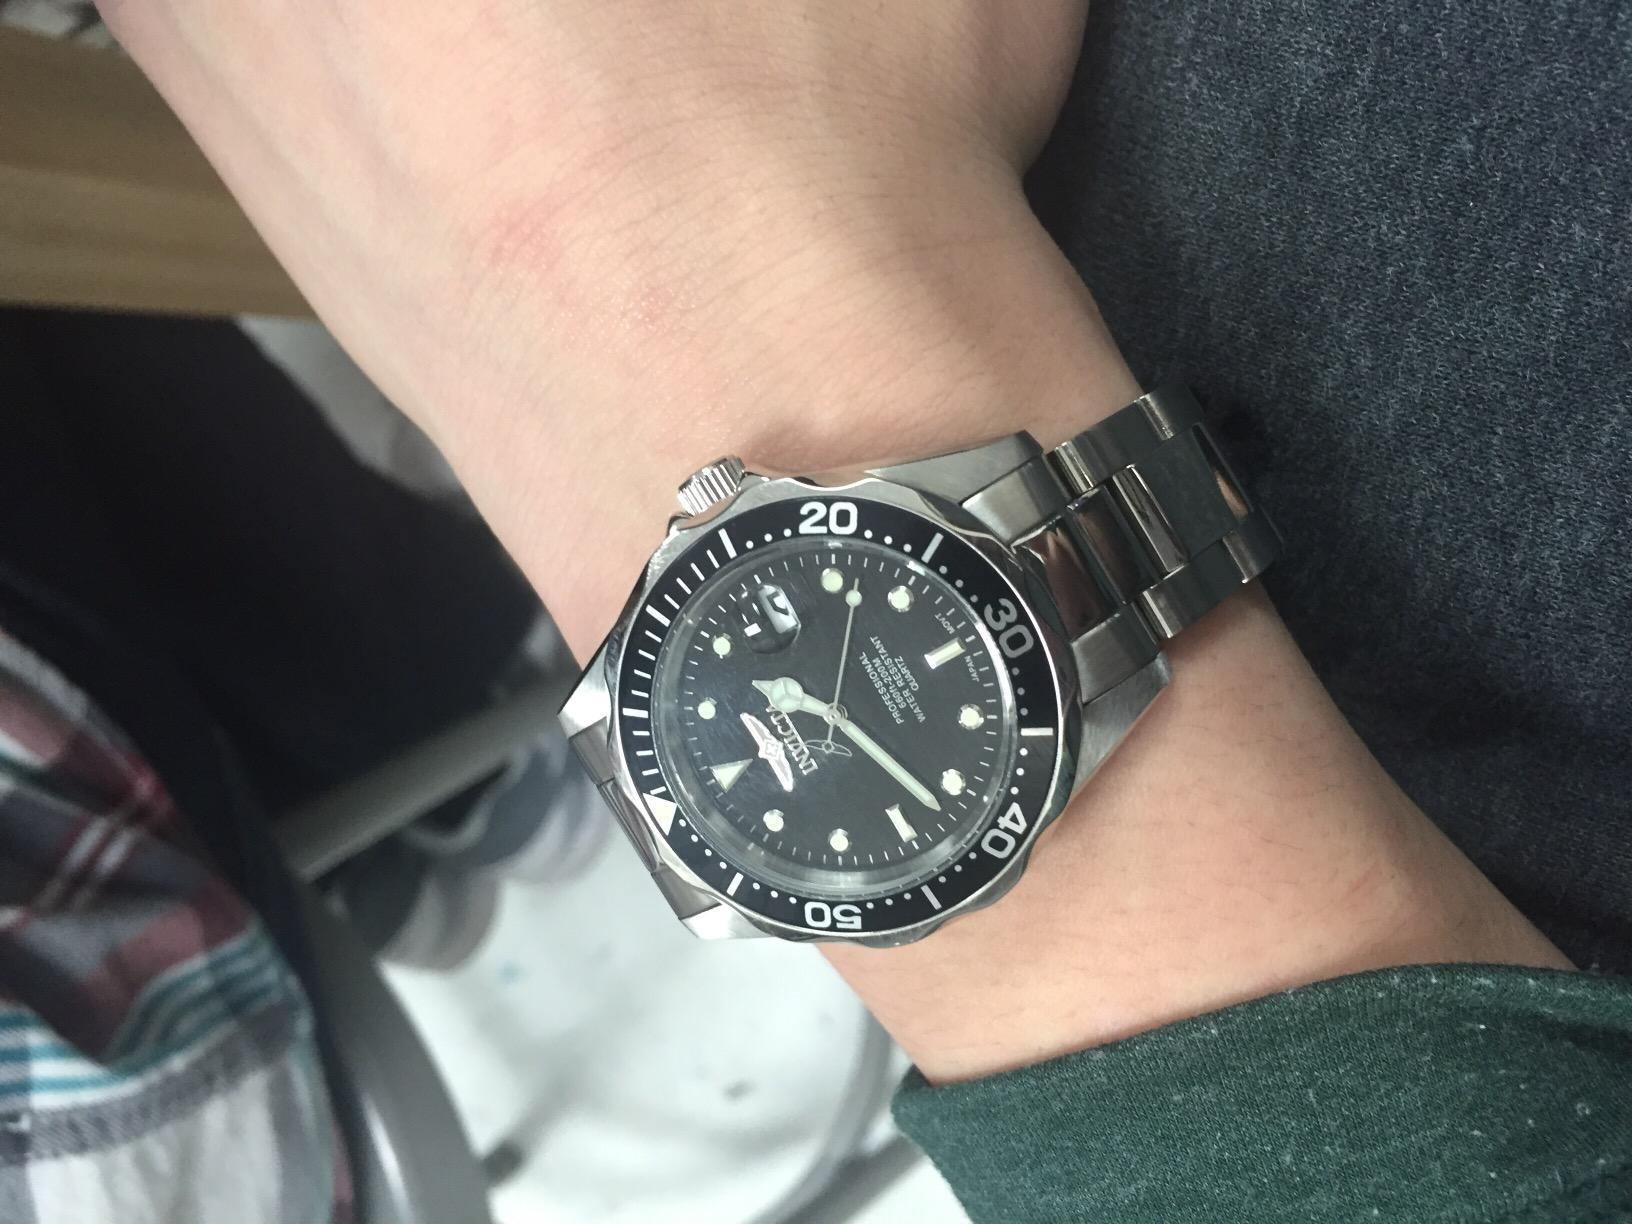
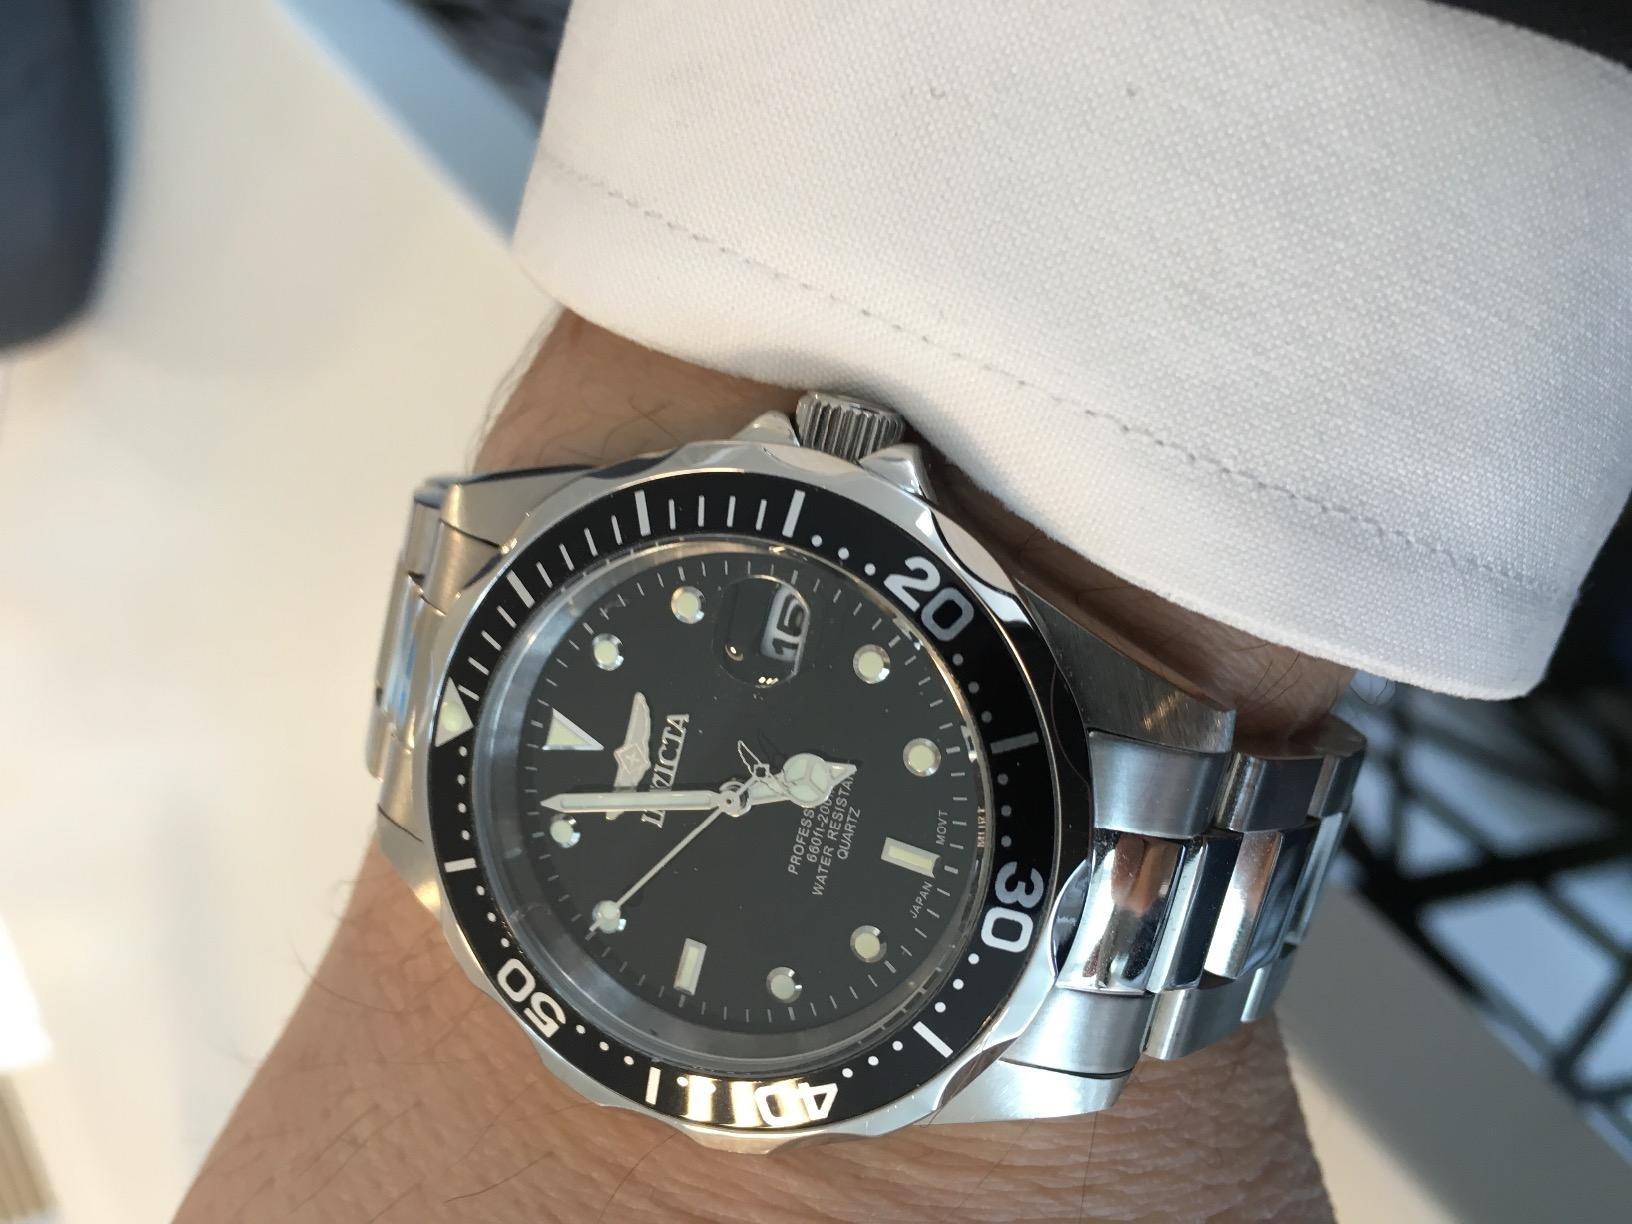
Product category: accessories_watch
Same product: yes